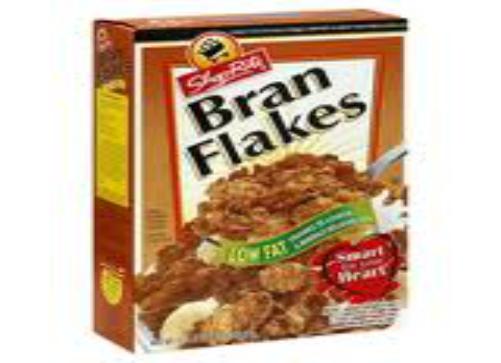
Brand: Bran Flakes
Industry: Food